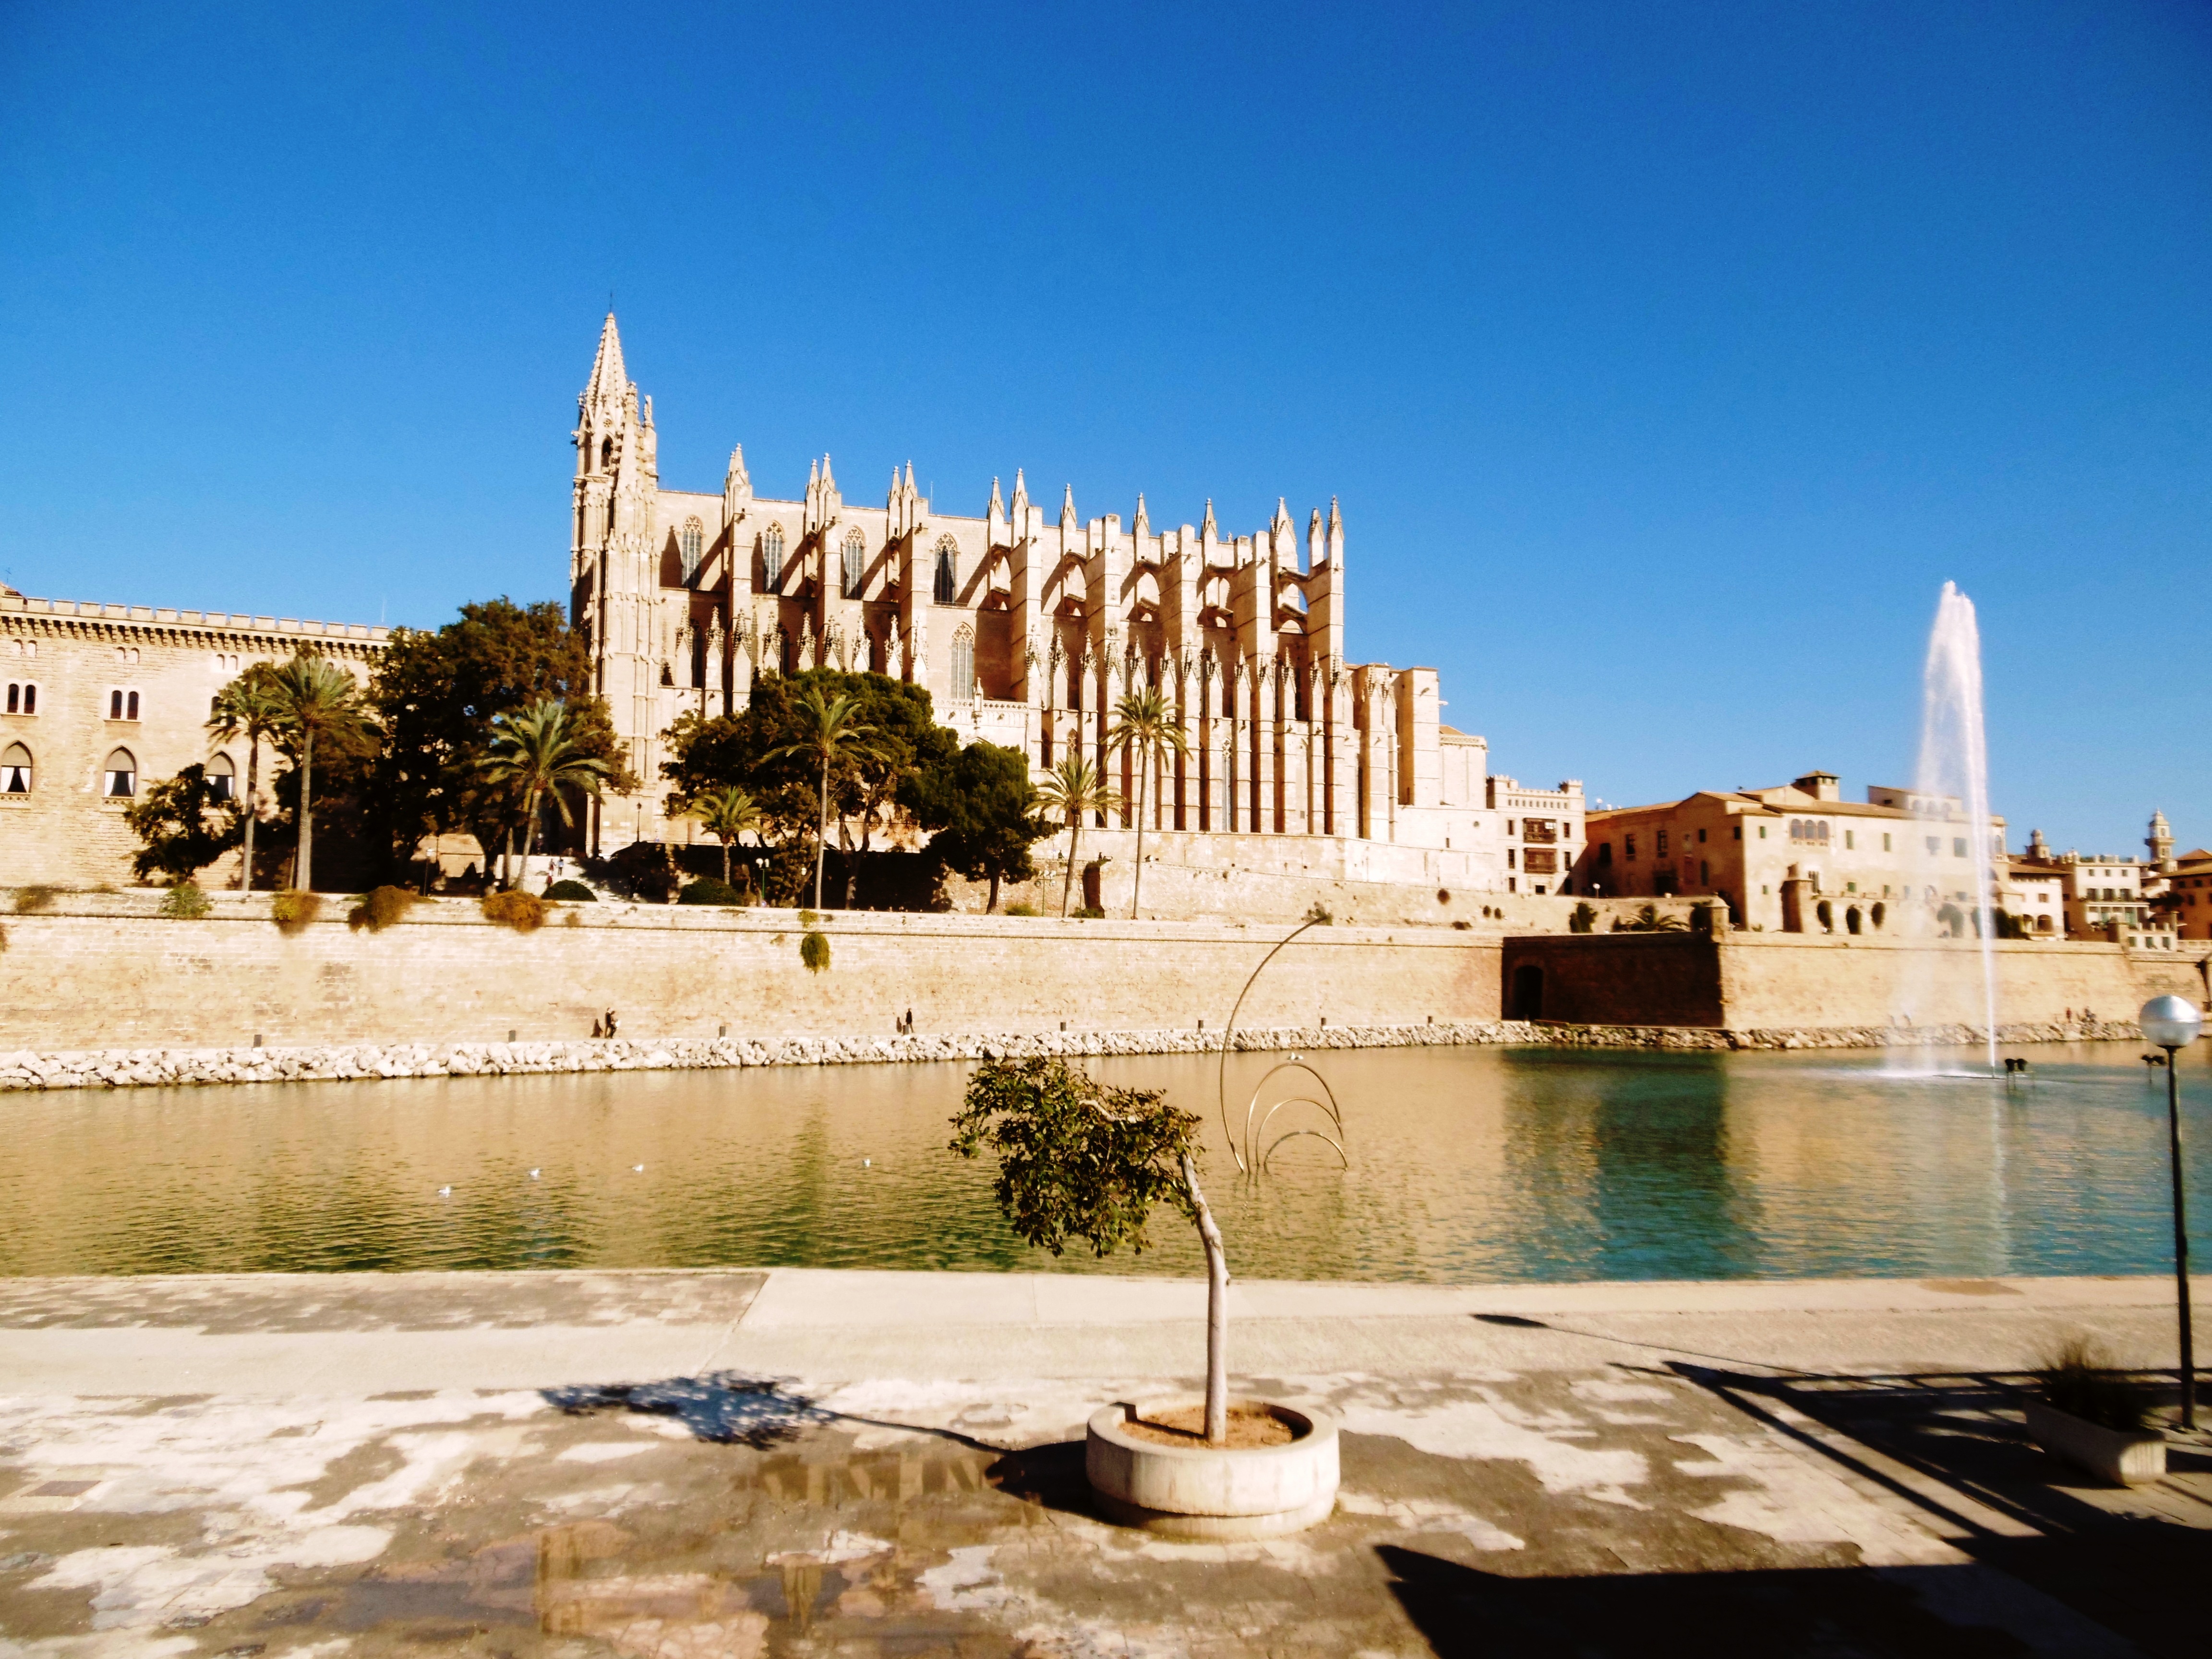
beach, landscape, sea, light, palace, cityscape, summer, vacation, travel, paradise, plaza, holiday, landmark, cathedral, tourism, place of worship, spain, temple, mallorca, palma de mallorca, ancient history